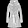
Label: Coat